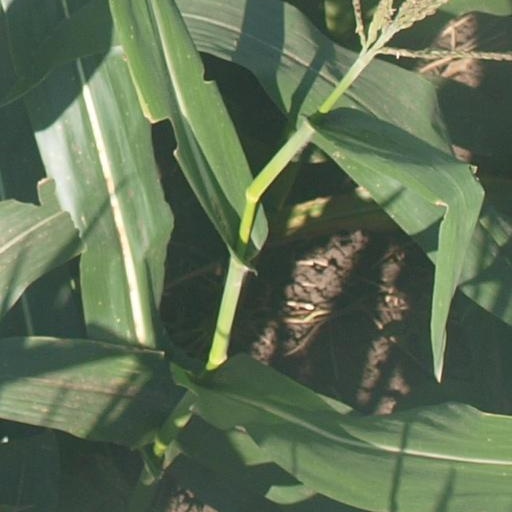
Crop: maize; corn